Alberto Rey

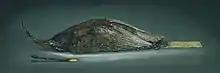
Alberto Rey, "Black Mamo", oil on board, 2019.

In 2016, Rey wrote and illustrated a book about his project in Kathmandu, Nepal called "Complexities of Water: Biological Regionalism: Bagmati River, Kathmandu Valley, Nepal" with SUNY Fredonia colleague and graphic designer, Jason Dilworth. The project exhibition opened at the Siddhartha Art Gallery at Barbar Mahal Revisited in Kathmandu, Nepal, Nov. 20, featuring fourteen paintings, water samples, the documentary "BAGMATI" and artwork by Nepalese artists. The project consisted of collecting scientific data about water quality, pollution, human impact, climate change, and plans to improve the health of the Bagmati river and inform neighboring communities about conservation methods. The project's stated goal was to present information in an accessible manner to explain how the holiest river in a country became a health threat and how to provide the residents of Kathmandu and other similar communities safer practices and choices in supplying water for their families.